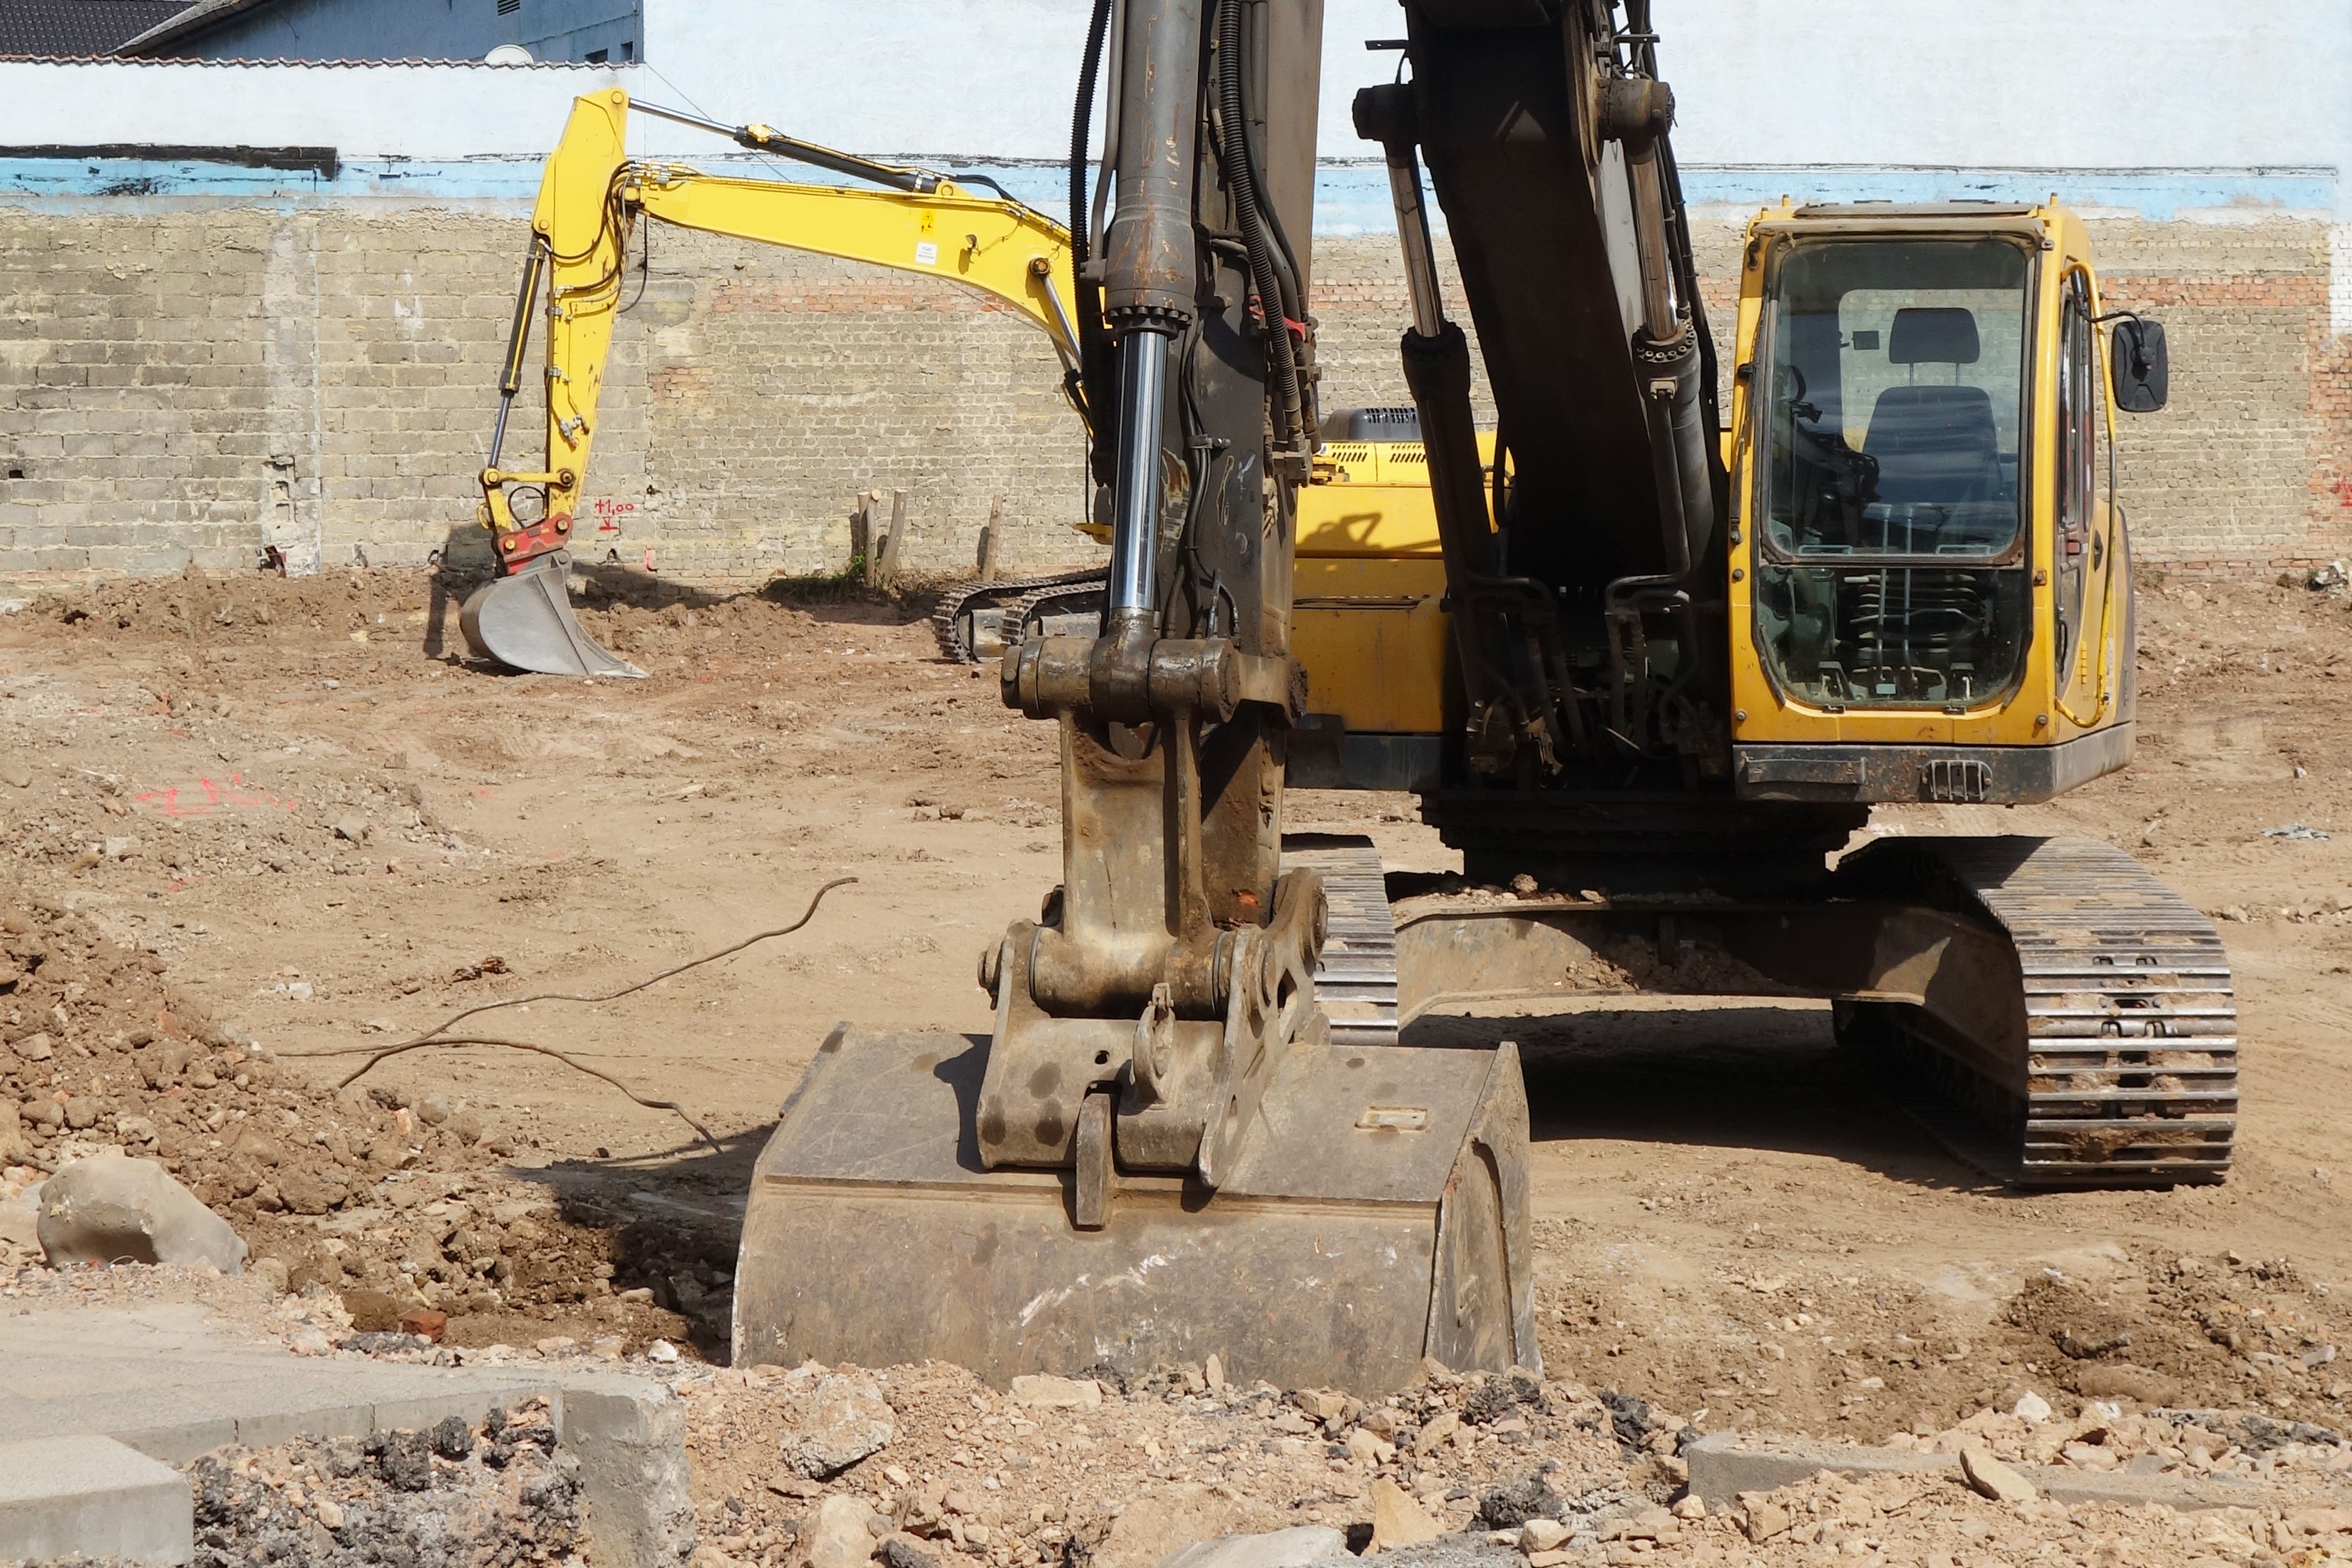
work, technology, asphalt, construction, vehicle, soil, machine, spoon, bulldozer, build, blade, site, demolition, excavators, shovel, excavation, dredge, construction work, construction machine, hydraulic, construction vehicle, demolition work, work machine, backhoe bucket, tracked vehicle, excavator buckets, construction equipment